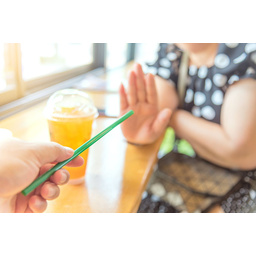
Label: plastic